History of Ireland (1801–1923)

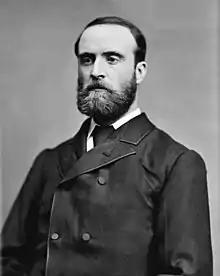
Charles Stewart Parnell, the "uncrowned King of Ireland"

Until the 1870s, most Irish people elected as their Members of Parliament (MPs) Liberals and Conservatives who belonged to the main British political parties. The Conservatives, for example, won a majority in the 1859 general election in Ireland. A significant minority also voted for Unionists, who resisted fiercely any dilution of the Act of Union. In the 1870s a former Conservative barrister turned nationalist campaigner, Isaac Butt, established a new moderate nationalist movement, the Home Rule League. After his death, William Shaw and in particular a radical young Protestant landowner, Charles Stewart Parnell, turned the home rule movement, or the Irish Parliamentary Party (IPP) as it became known, into a major political force. It came to dominate Irish politics, to the exclusion of the previous Liberal, Conservative and Unionist parties that had existed there. The party's growing electoral strength was first shown in the 1880 general election in Ireland, when it won 63 seats (two MPs later defected to the Liberals). By the 1885 general election in Ireland it had won 86 seats (including one in the heavily Irish-populated English city of Liverpool). Parnell's movement proved to be a broad one, from conservative landowners to the Land League.